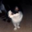
Label: cat